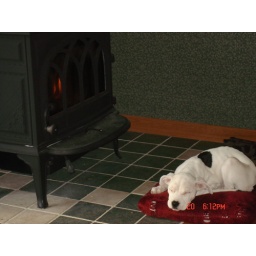
Best seat in the house